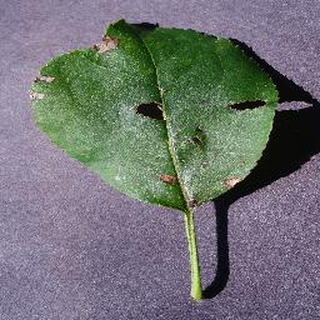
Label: apple_black_rot